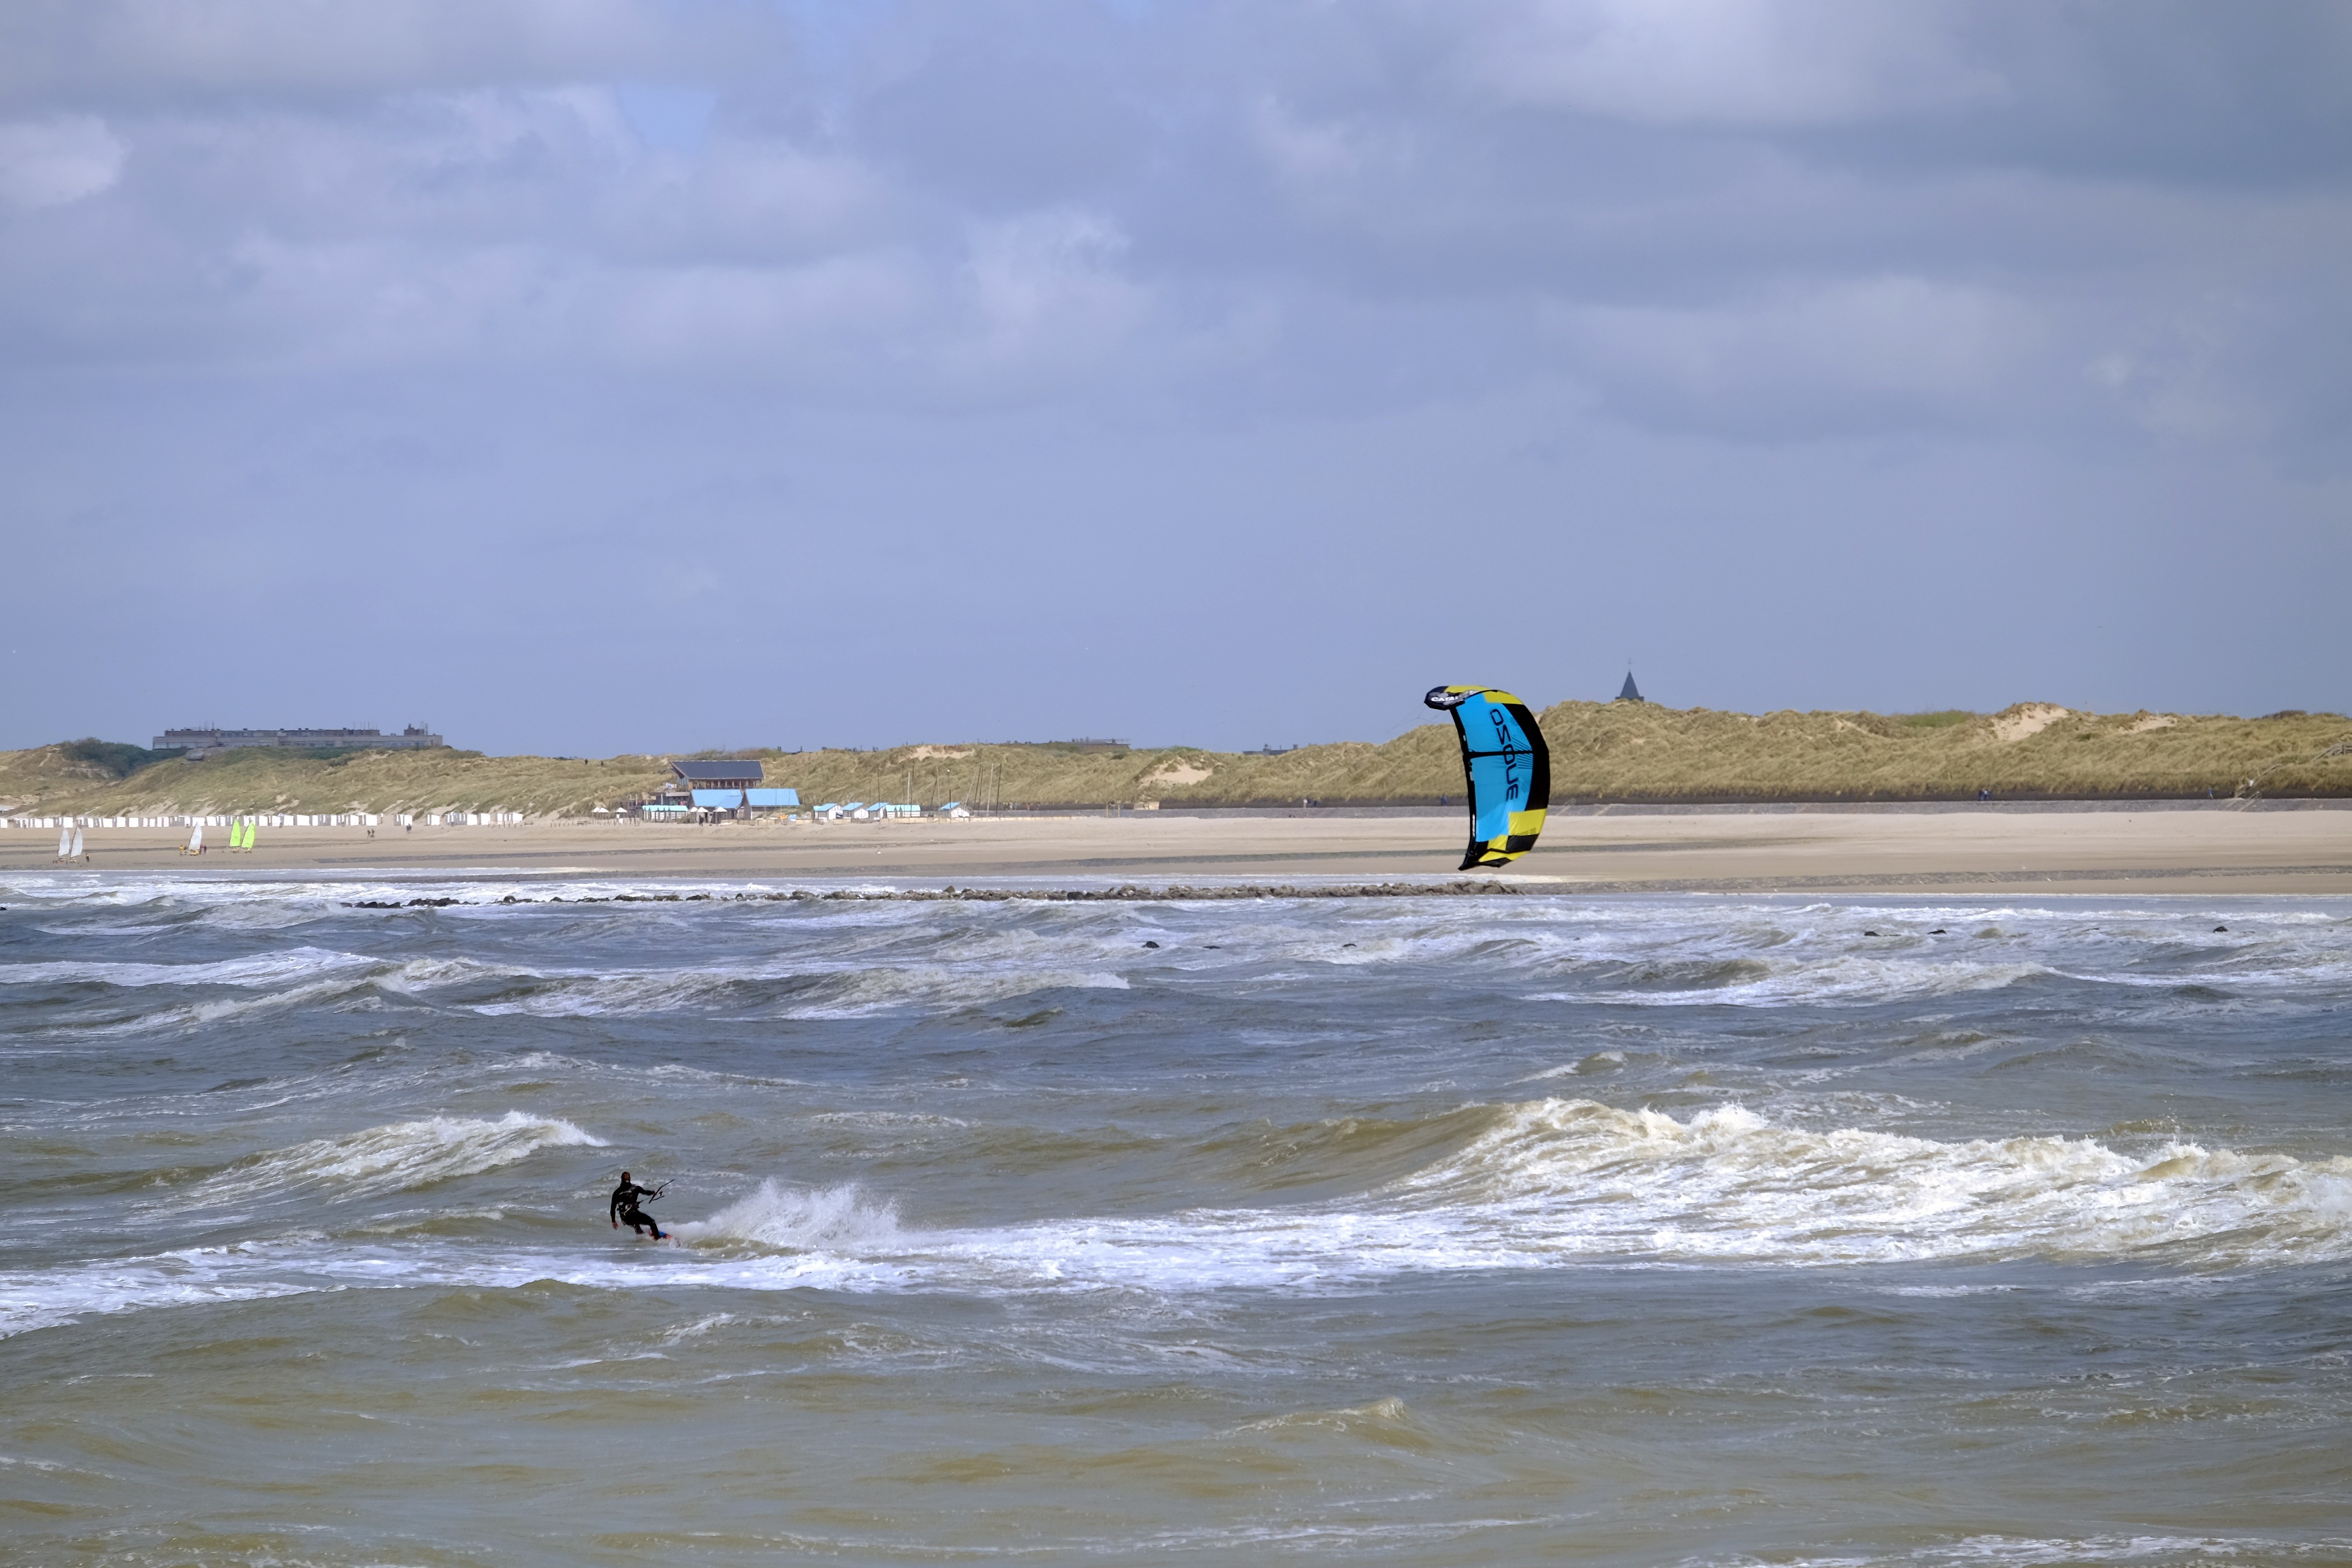
beach, sea, coast, sand, ocean, sport, shore, wave, wind, surfing, sailing, surfboard, bay, toy, sports, windsurfing, kitesurfing, water sport, wind wave, boardsport, surfing equipment and supplies, kite sports, surface water sports